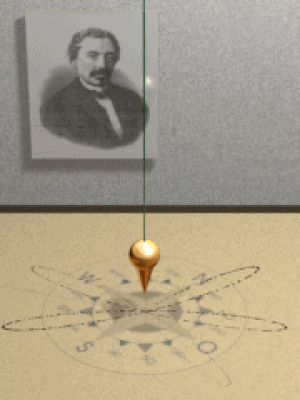
Représentation animée d'un Pendule de Foucault, montrant le sens de rotation dans l'hémisphère sud. Suomi: Foucault'n heilurin pyörimisliike eteläisellä pallonpuoliskolla Español: Representación animada del Péndulo de Foucault, mostrando el sentido de rotación en el hemisferio sur. Bahasa Indonesia: Animasi bandul Foucault (menampilkan jejak rotasi di bumi bagian selatan) 日本語: フーコーの振り子の動画、南半球での動作を示す。背景の肖像はフーコー。
Le musée Promenade, dans les Alpes-de-Haute-Provence, propose, dans un parc boisé parcouru de cascades, une découverte mélangeant art contemporain avec un parc de sculptures, la galerie du CAIRN, un sentier des papillons et la "Maison des remparts".
Le 3 janvier est le 3ᵉ jour de l'année du calendrier grégorien. Il reste 362 autres jours avant la fin de l'année, 363 dans le cas des années bissextiles.
Wolfgang Berkowski obtient le premier daguerréotype d'une éclipse solaire le 28 juillet.